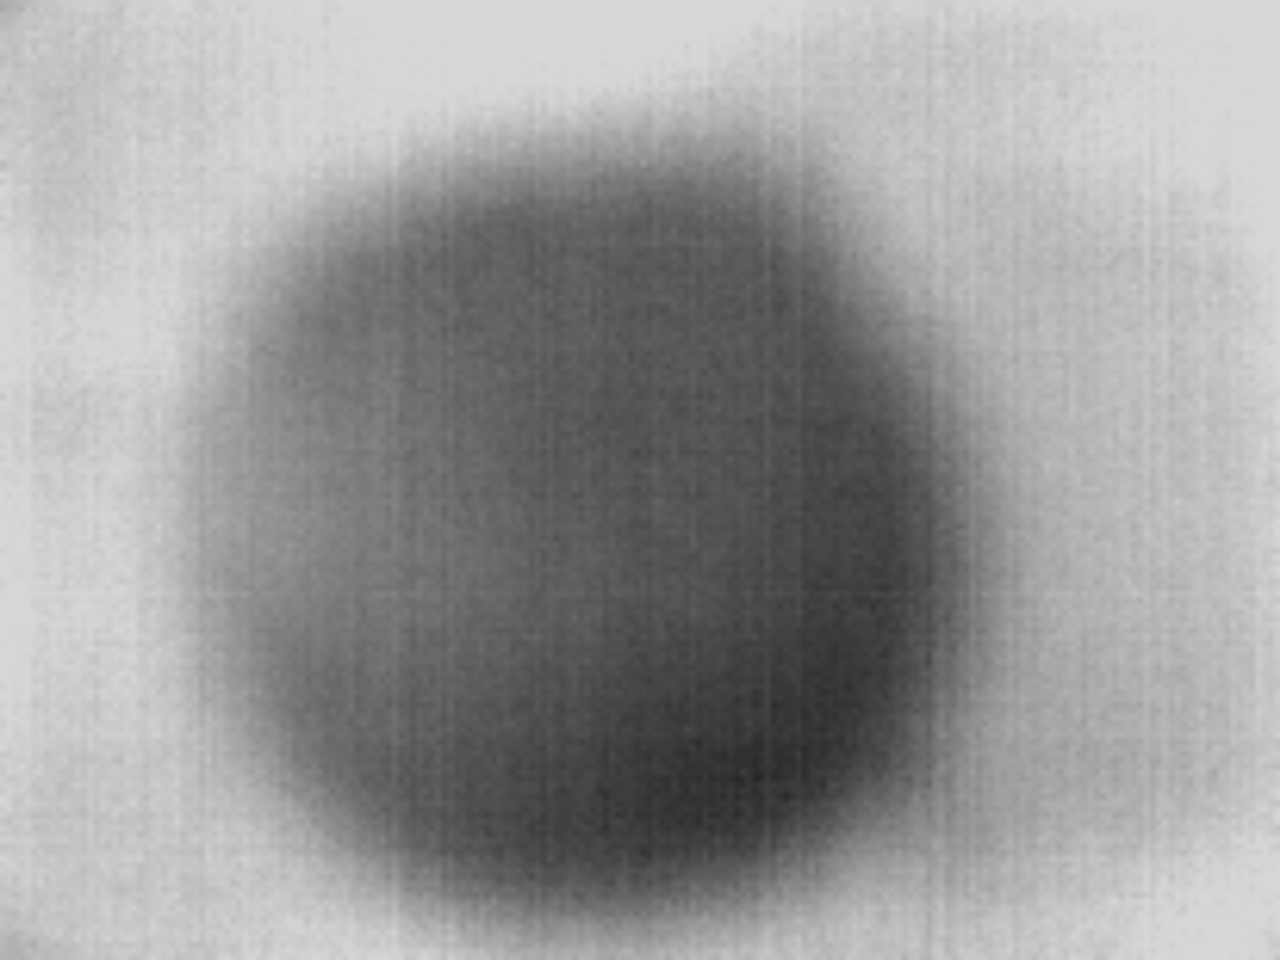
Label: No Defect